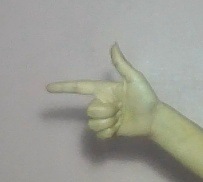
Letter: yaa